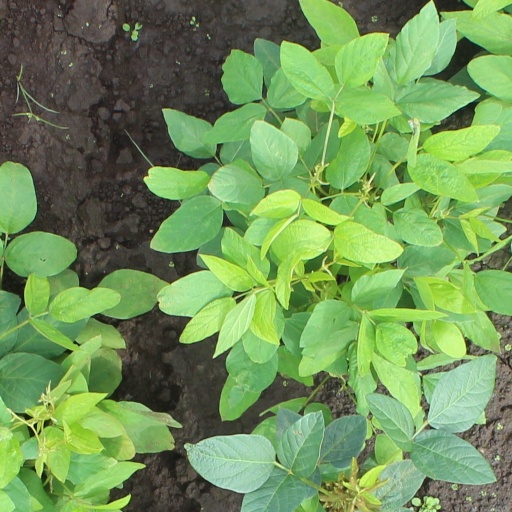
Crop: soybean